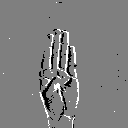
ASL letter: b